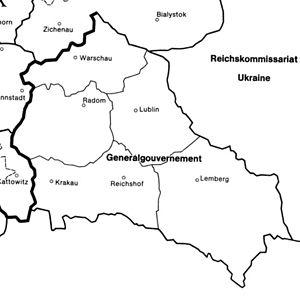
Carte du Wehrkreis Generalgouvernement en 1943, une région militaire allemande.
Le Wehrkreis Generalgouvernement était une région militaire allemande pour la Wehrmacht qui comprenait la partie centrale et orientale de la Pologne occupée.